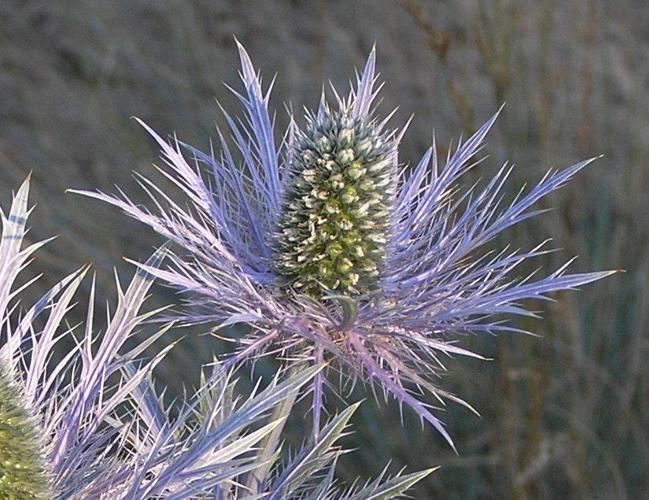
Label: alpine sea holly